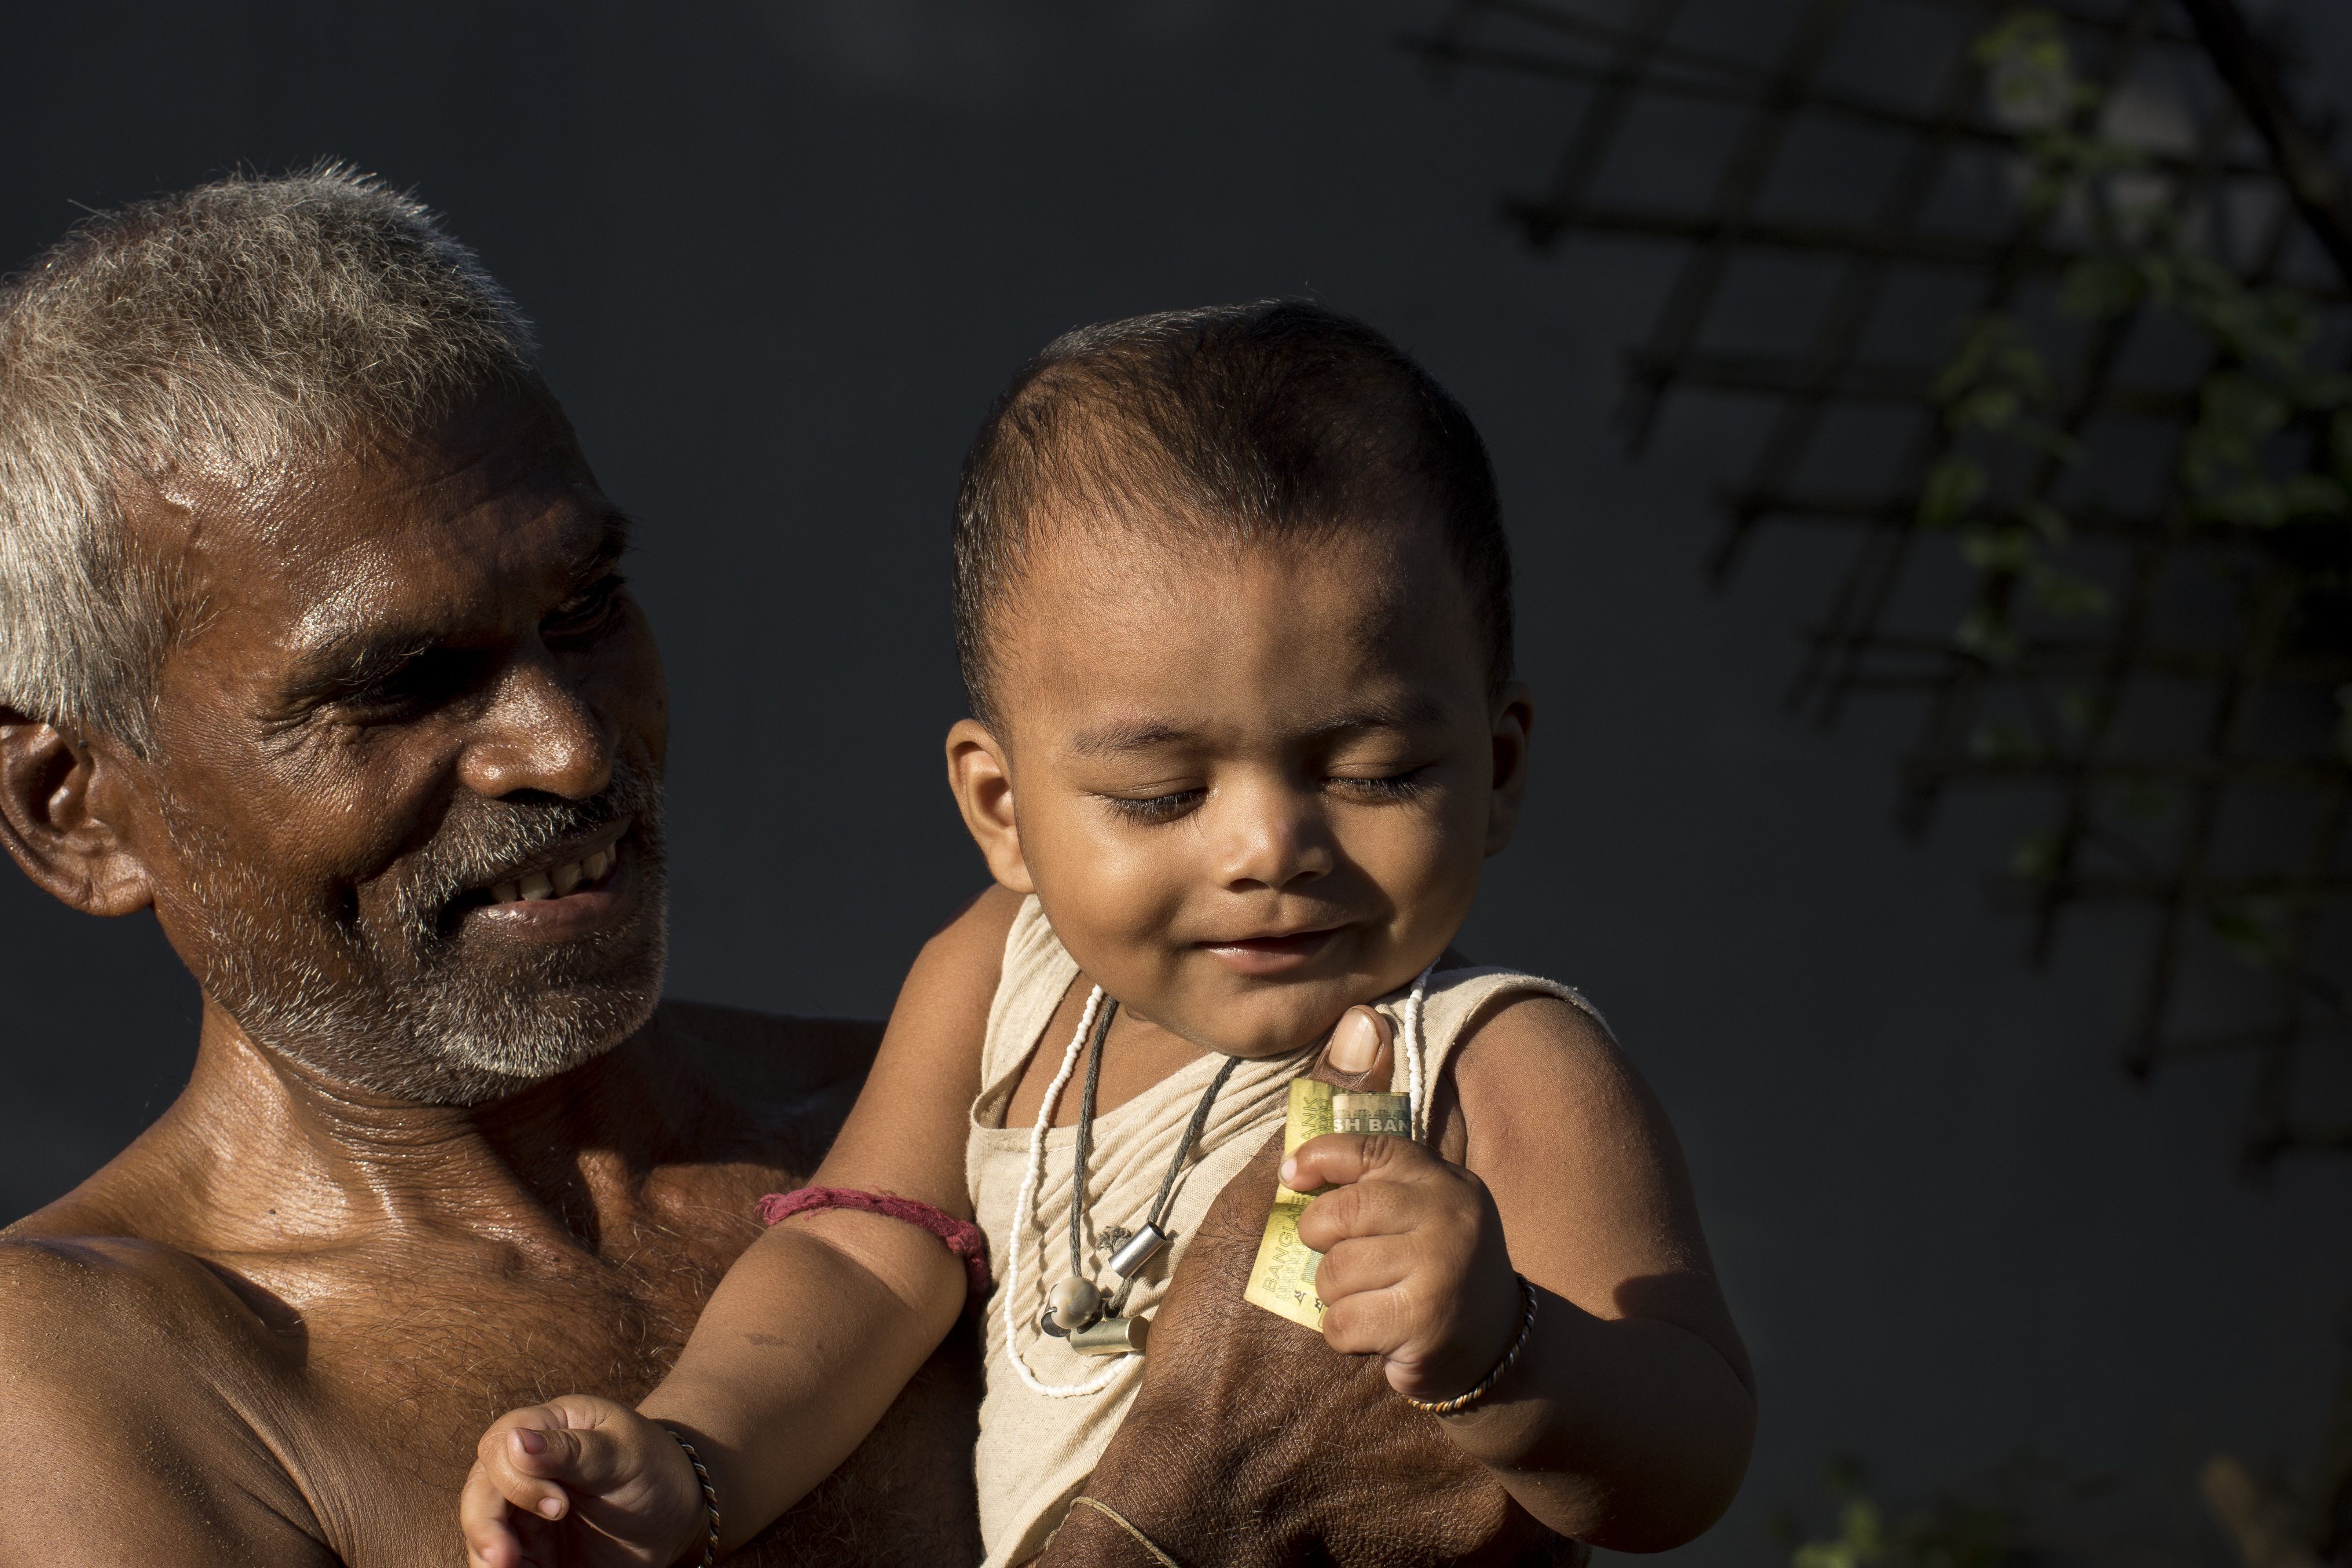
man, outdoor, person, people, boy, kid, cute, summer, male, portrait, child, lifestyle, baby, facial expression, childhood, smiling, smile, face, family, happy, happiness, infant, grandfather, tamron, happy children, portrait photography